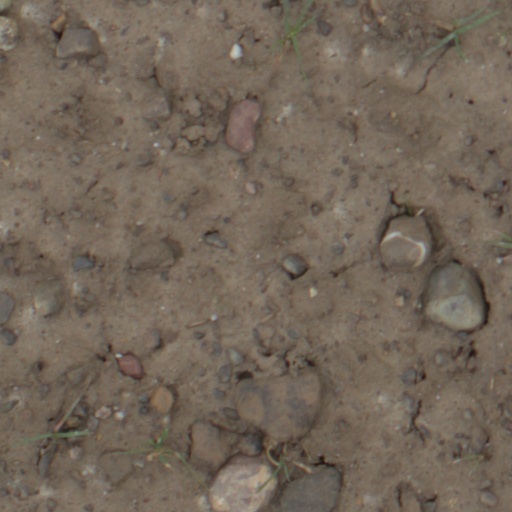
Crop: wheat